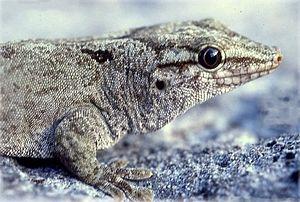
Phelsuma guentheri, le Phelsume de Günther est une espèce de geckos de la famille des Gekkonidae. Elle est aussi appelée Gecko diurne de l'île Ronde.
Phelsuma est un genre de geckos de la famille des Gekkonidae. Les espèces de ce genre sont appelées Phelsumes ou Geckos diurnes.